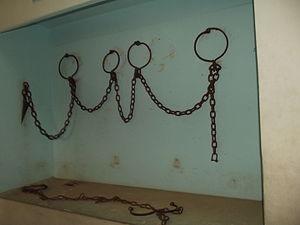
En serrurerie, une chaine désigne un assemblage de plusieurs mailles ou chaînons.
Badagry est une ville côtière du sud-ouest du Nigeria, qui fait partie de l'État de Lagos.
La Mort et l'Écuyer du roi est une tragédie nigériane en cinq actes de Wole Soyinka, prix Nobel de littérature 1986. Créée en 1975, la pièce s'inspire d'un épisode de l'histoire de la colonisation du continent africain par l'Empire britannique et des traditions culturelles et religieuses du peuple yoruba. Peu jouée mais beaucoup étudiée, elle est considérée comme un classique du théâtre nigérian et plus largement comme un monument de la littérature africaine et mondiale.